Mykhaylo Berkos

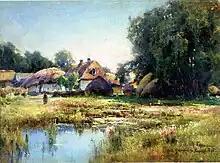
"On the khutir. Mala Danylivka" (1903), canvas on cardboard, oil, 23,9х33,9

In the second half of the 1890s, he moved to Kharkiv. He lived in a suburb of Mala Danylivka with the General's widow Maria Reinicke. There he wrote sketches, among which "Greenhouses" (1895) and "Landscape with a Church" (1897) have survived. From 1904 he taught at the school of drawing in Kharkiv.